Gabby Hartnett

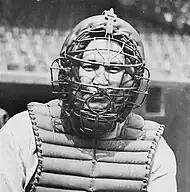
Hartnett, circa 1932

Hartnett hit 24 home runs in 1925, breaking the single-season home run record for catchers set by Jack Clements in 1893. He finished second overall in the National League behind the 39 home runs hit by Rogers Hornsby. Although Hartnett led National League catchers in errors, he also led in range factor and in putouts, while his strong throwing arm helped him lead the league in assists and caught stealing percentage. Leo Durocher, who played against Hartnett and was a National League manager during Johnny Bench's career, stated that the two catchers had similarly strong throwing arms. During the major league baseball winter meetings in December 1925, it was rumored Hartnett might be traded to the New York Giants for catcher Frank Snyder and outfielder Irish Meusel; however, Cubs president Bill Veeck Sr., squelched the rumors saying Hartnett would not be traded for anybody.